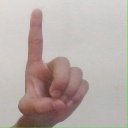
अक्षर: ड